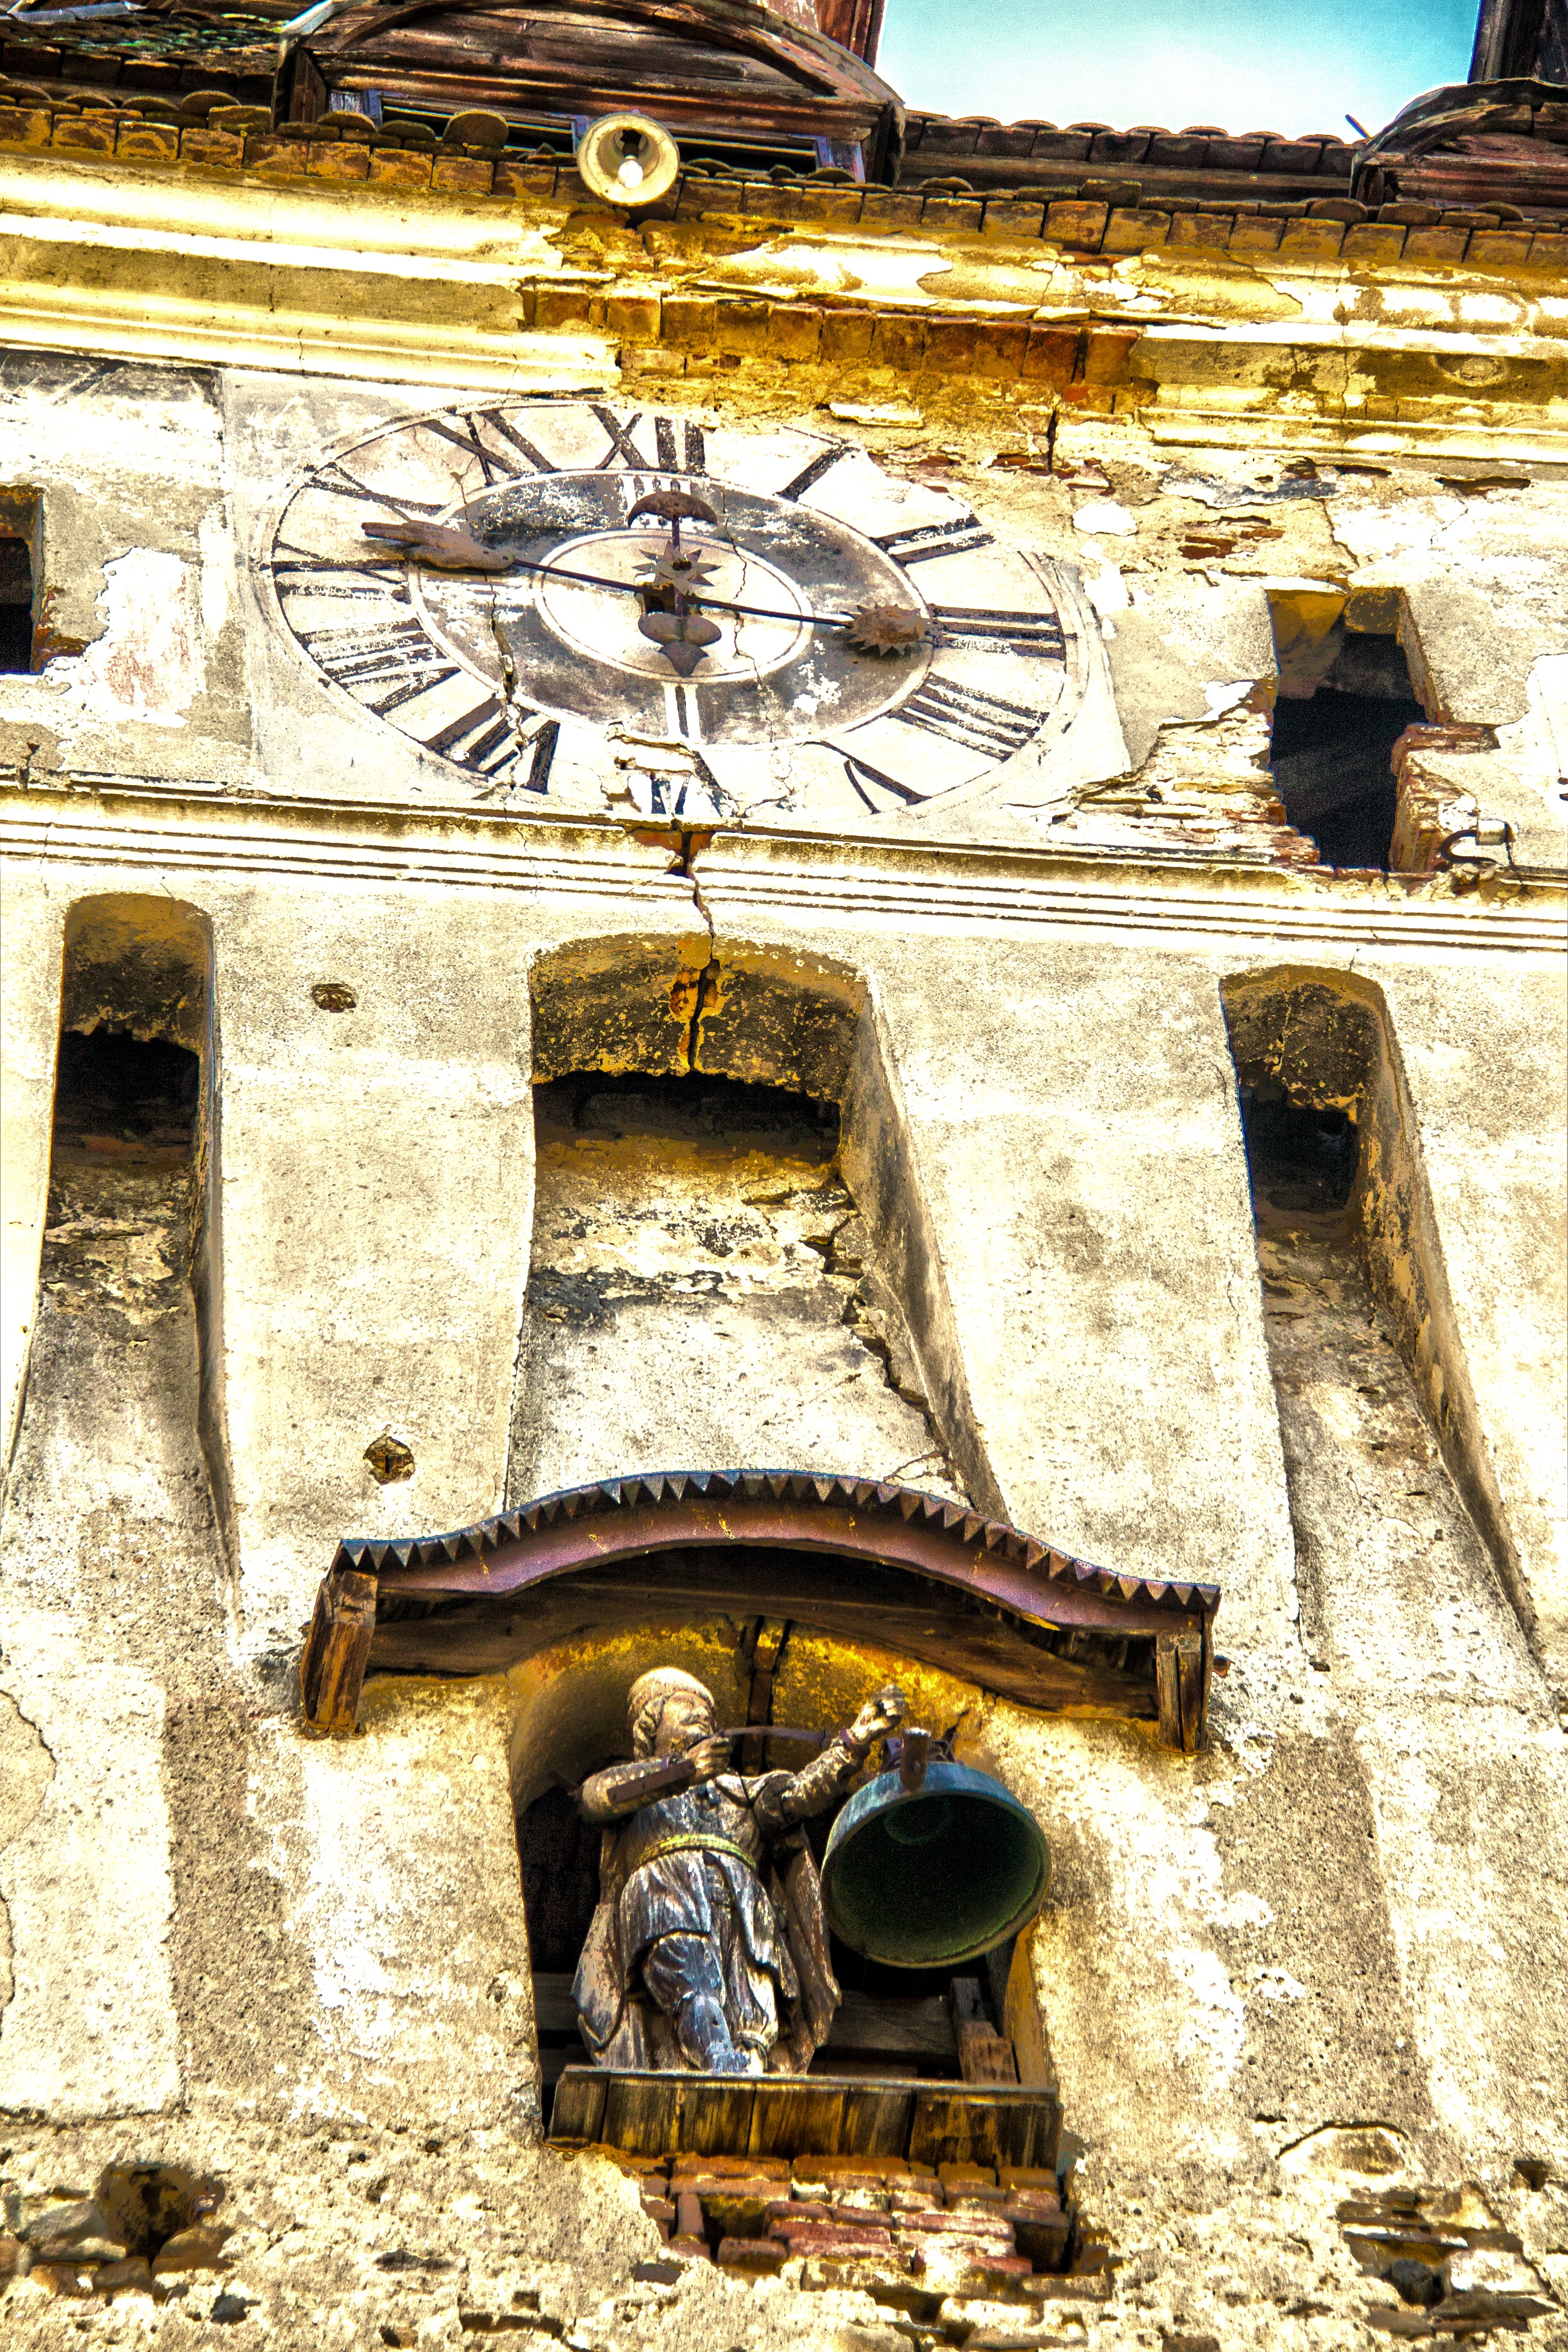
watch, architecture, building, church, place of worship, temple, ruins, monastery, history, middle ages, sibiu, ancient history